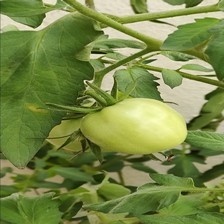
Label: tomato